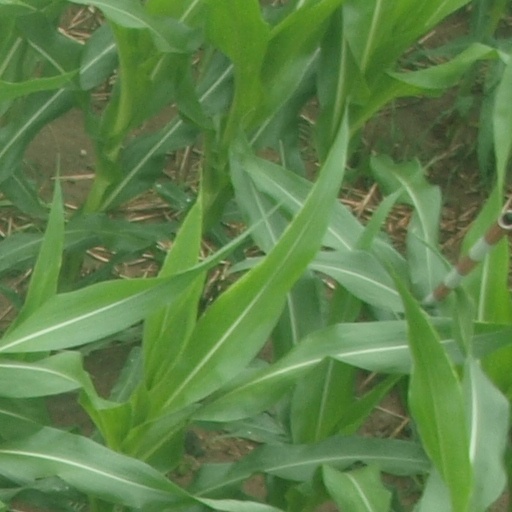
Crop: maize; corn